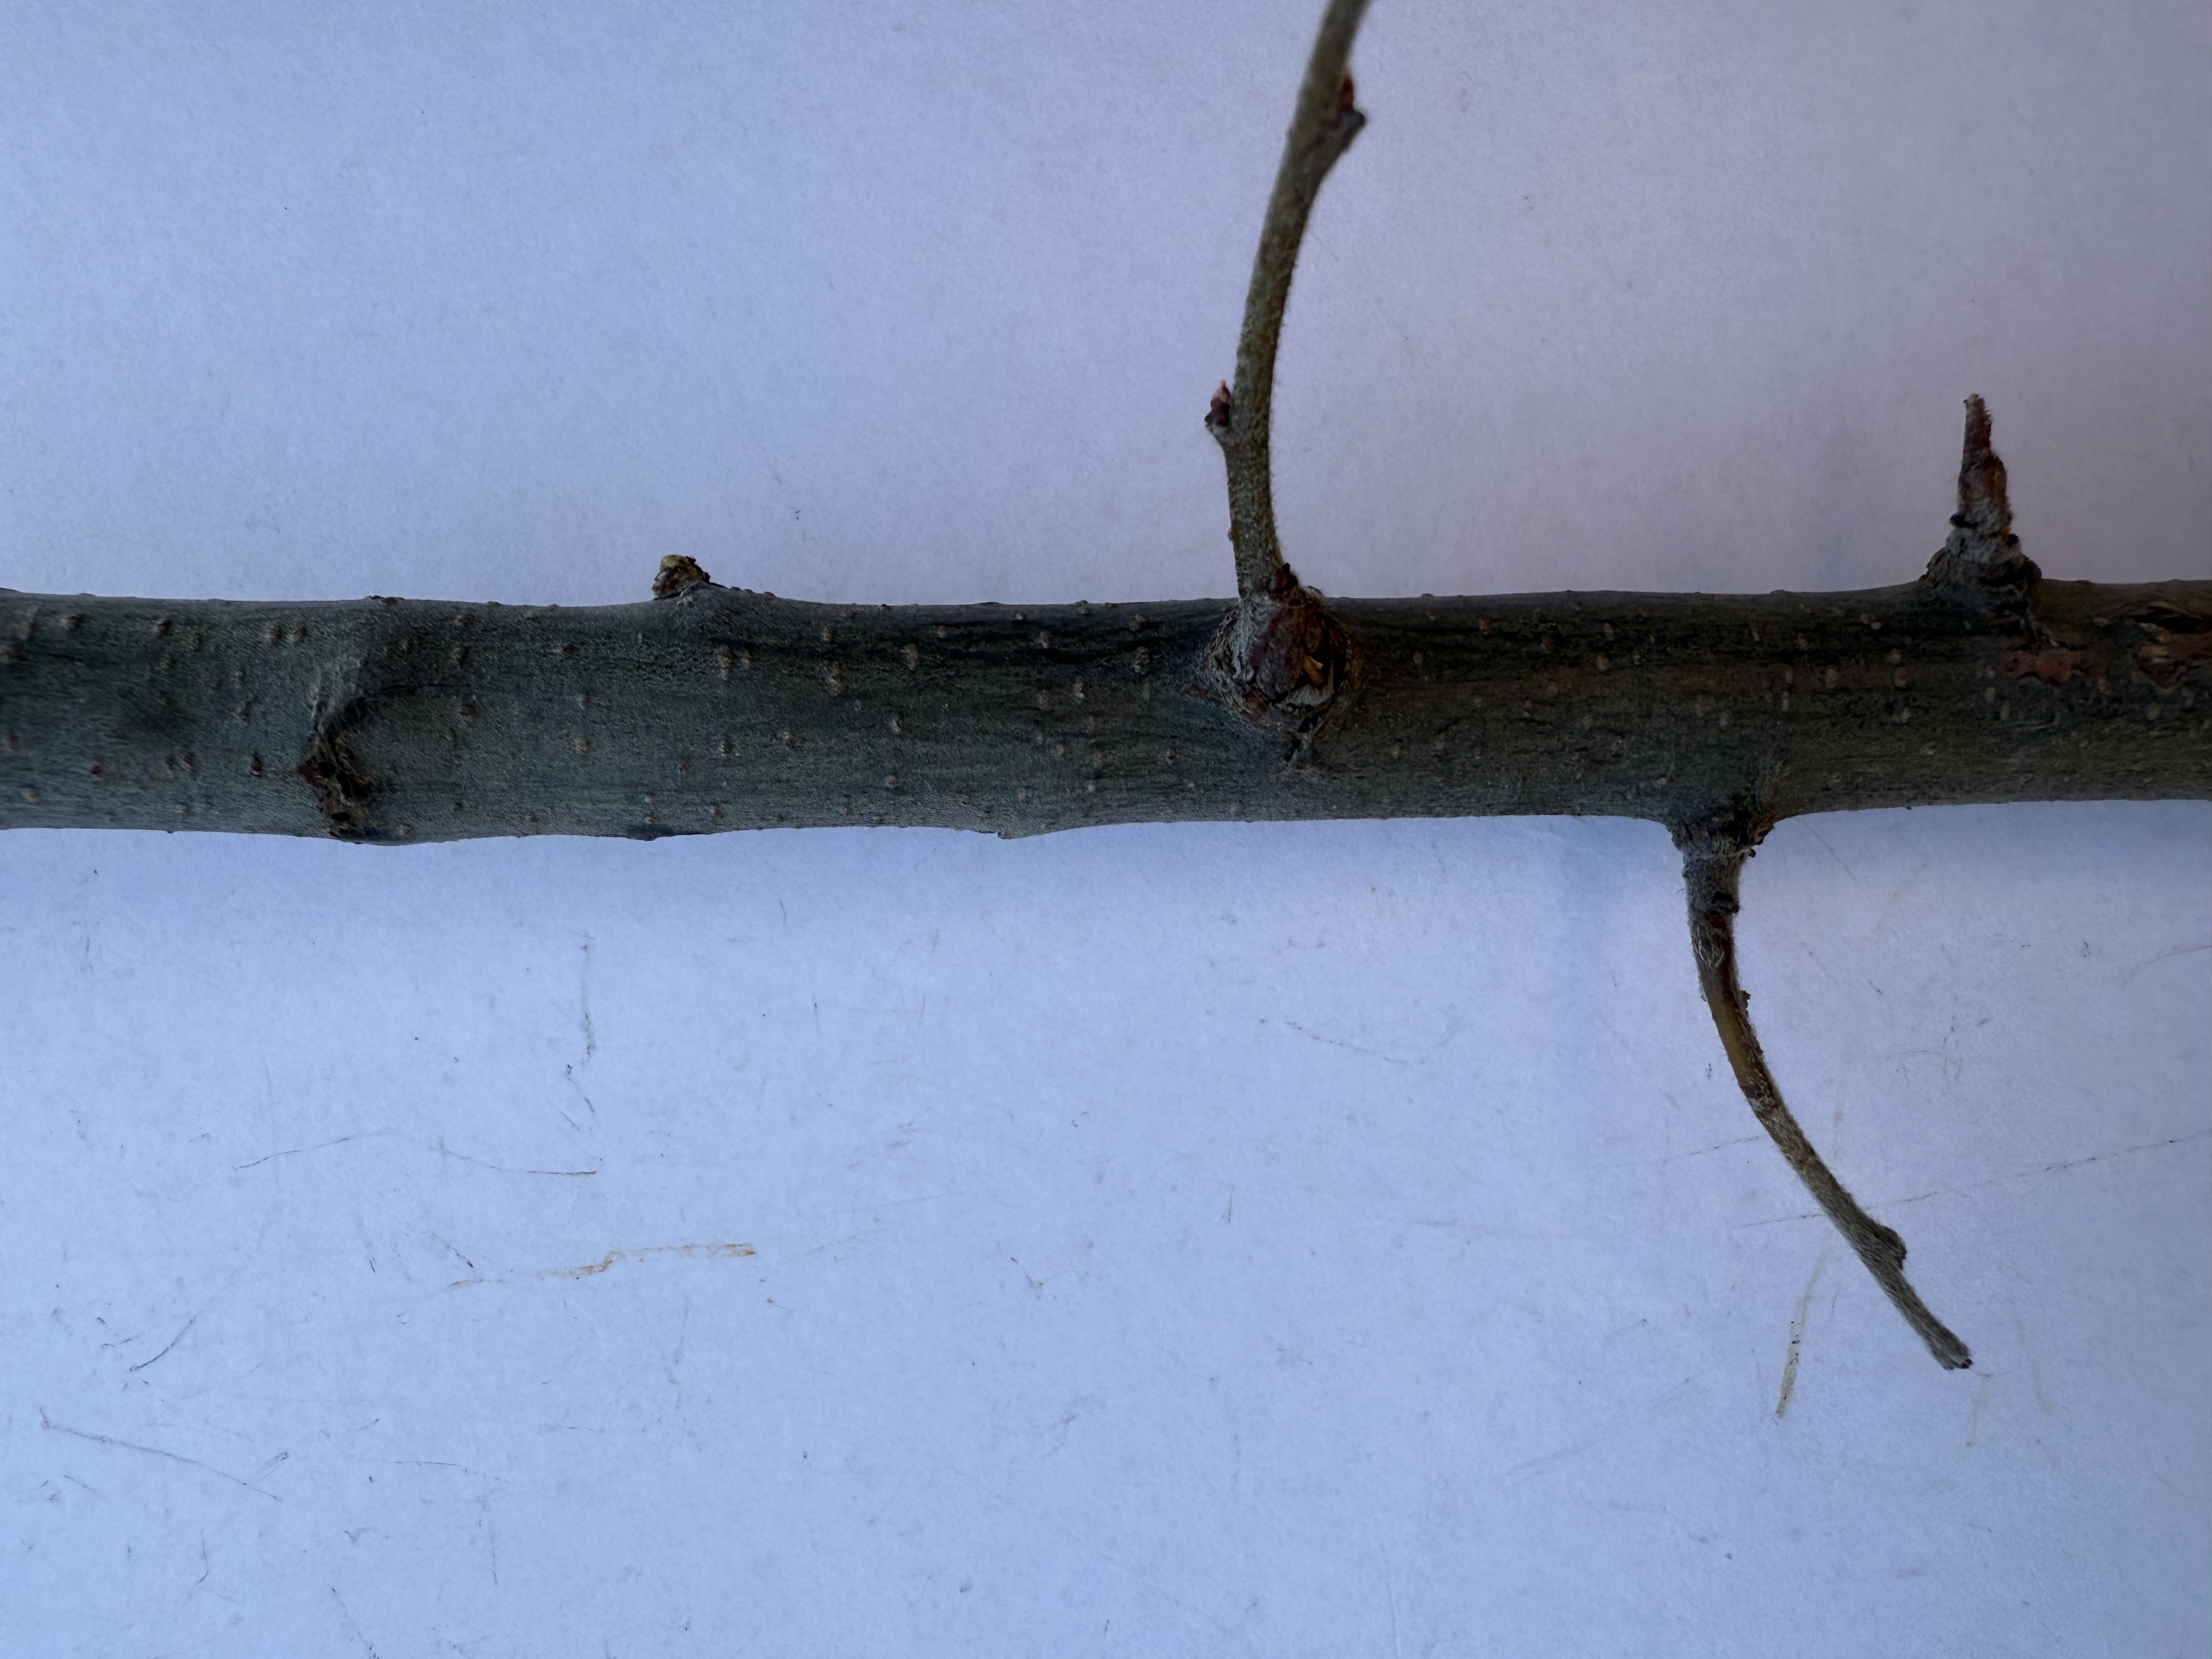
Variety: Esme Quince